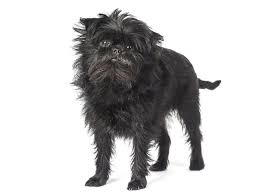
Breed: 200-n000012-affenpinscher